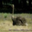
Label: bird